Meet Me @ 1006

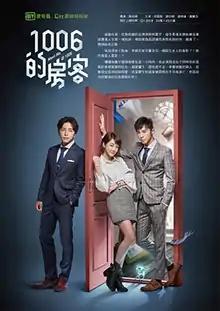
Official poster

Meet Me @ 1006 is a 2018 Taiwanese fantasy television series with time-travel, romance, and crime/suspense elements. The series stars Nikki Hsieh as a rookie TV reporter and Lego Lee as a disgraced trial attorney from 2018, who become roommates every day between 10:06 pm and 10:52 pm during which their apartment undergoes an apparent time-space merge. When the attorney realizes that the girl knows his former client, he wonders if he can prevent the unsolved 2017 murder which caused his downfall.